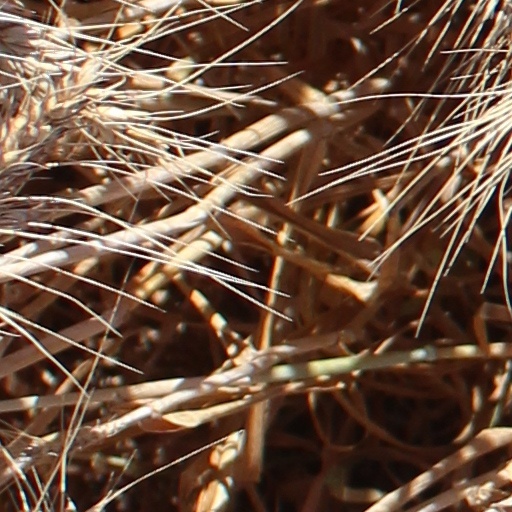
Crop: wheat